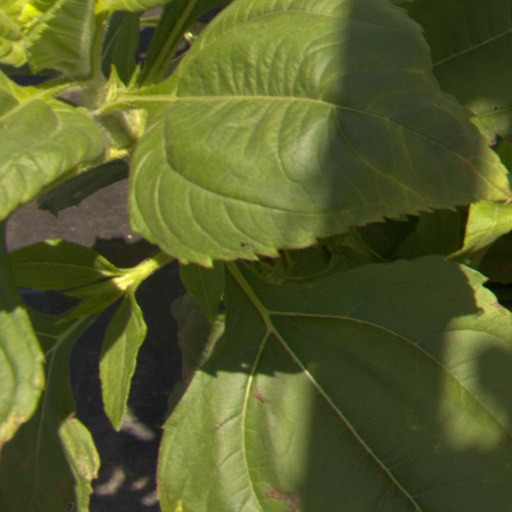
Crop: Jerusalem artichoke